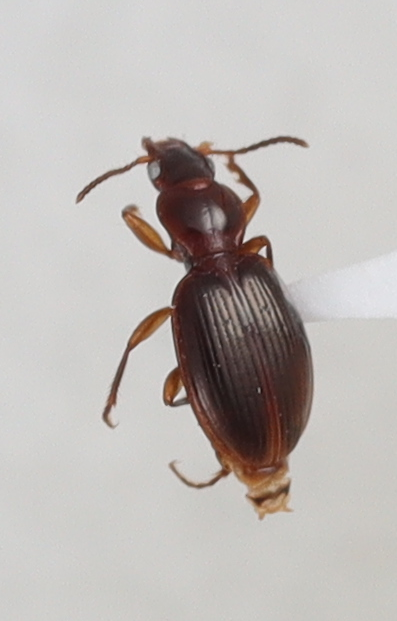
Scientific name: Mecyclothorax konanus
Plot: 14
Trap: E
Collected: 20190703